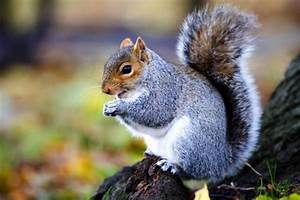
Label: squirrel